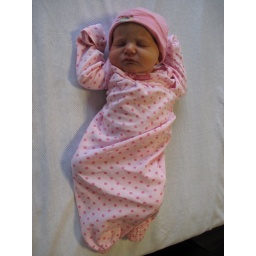
Heading home in my nice pink outfit